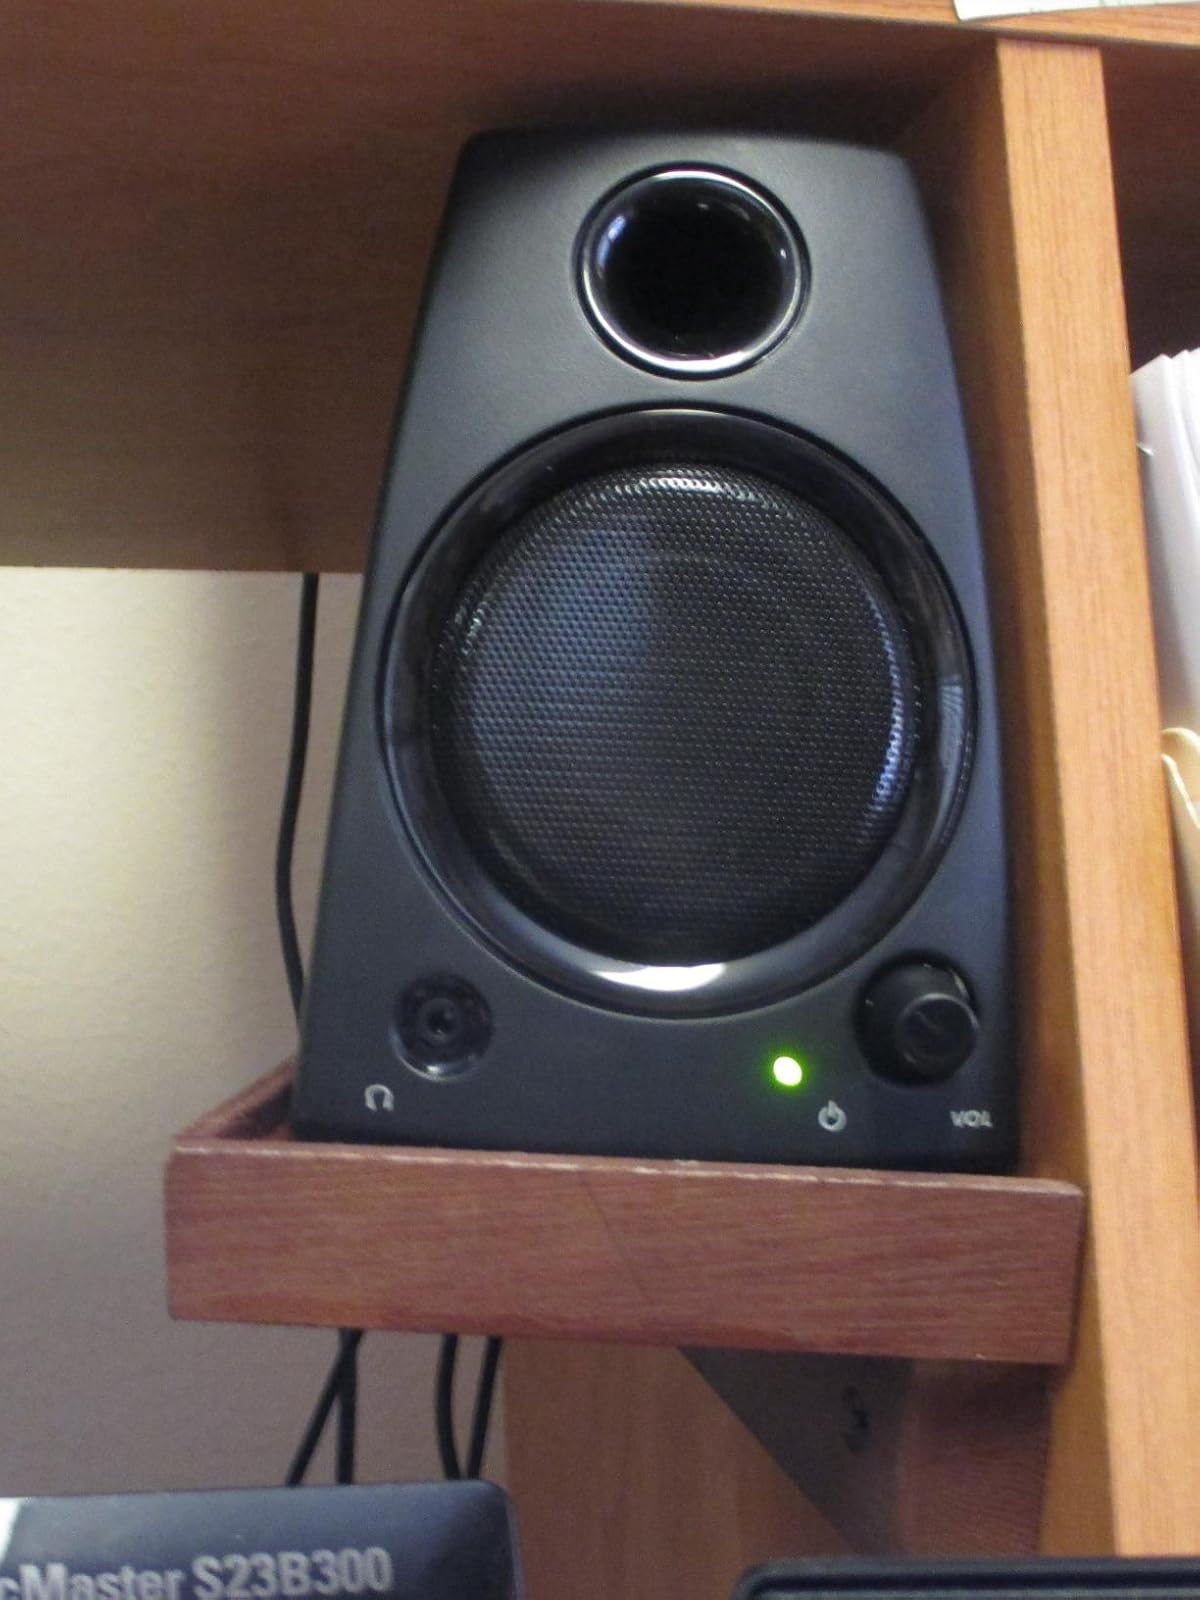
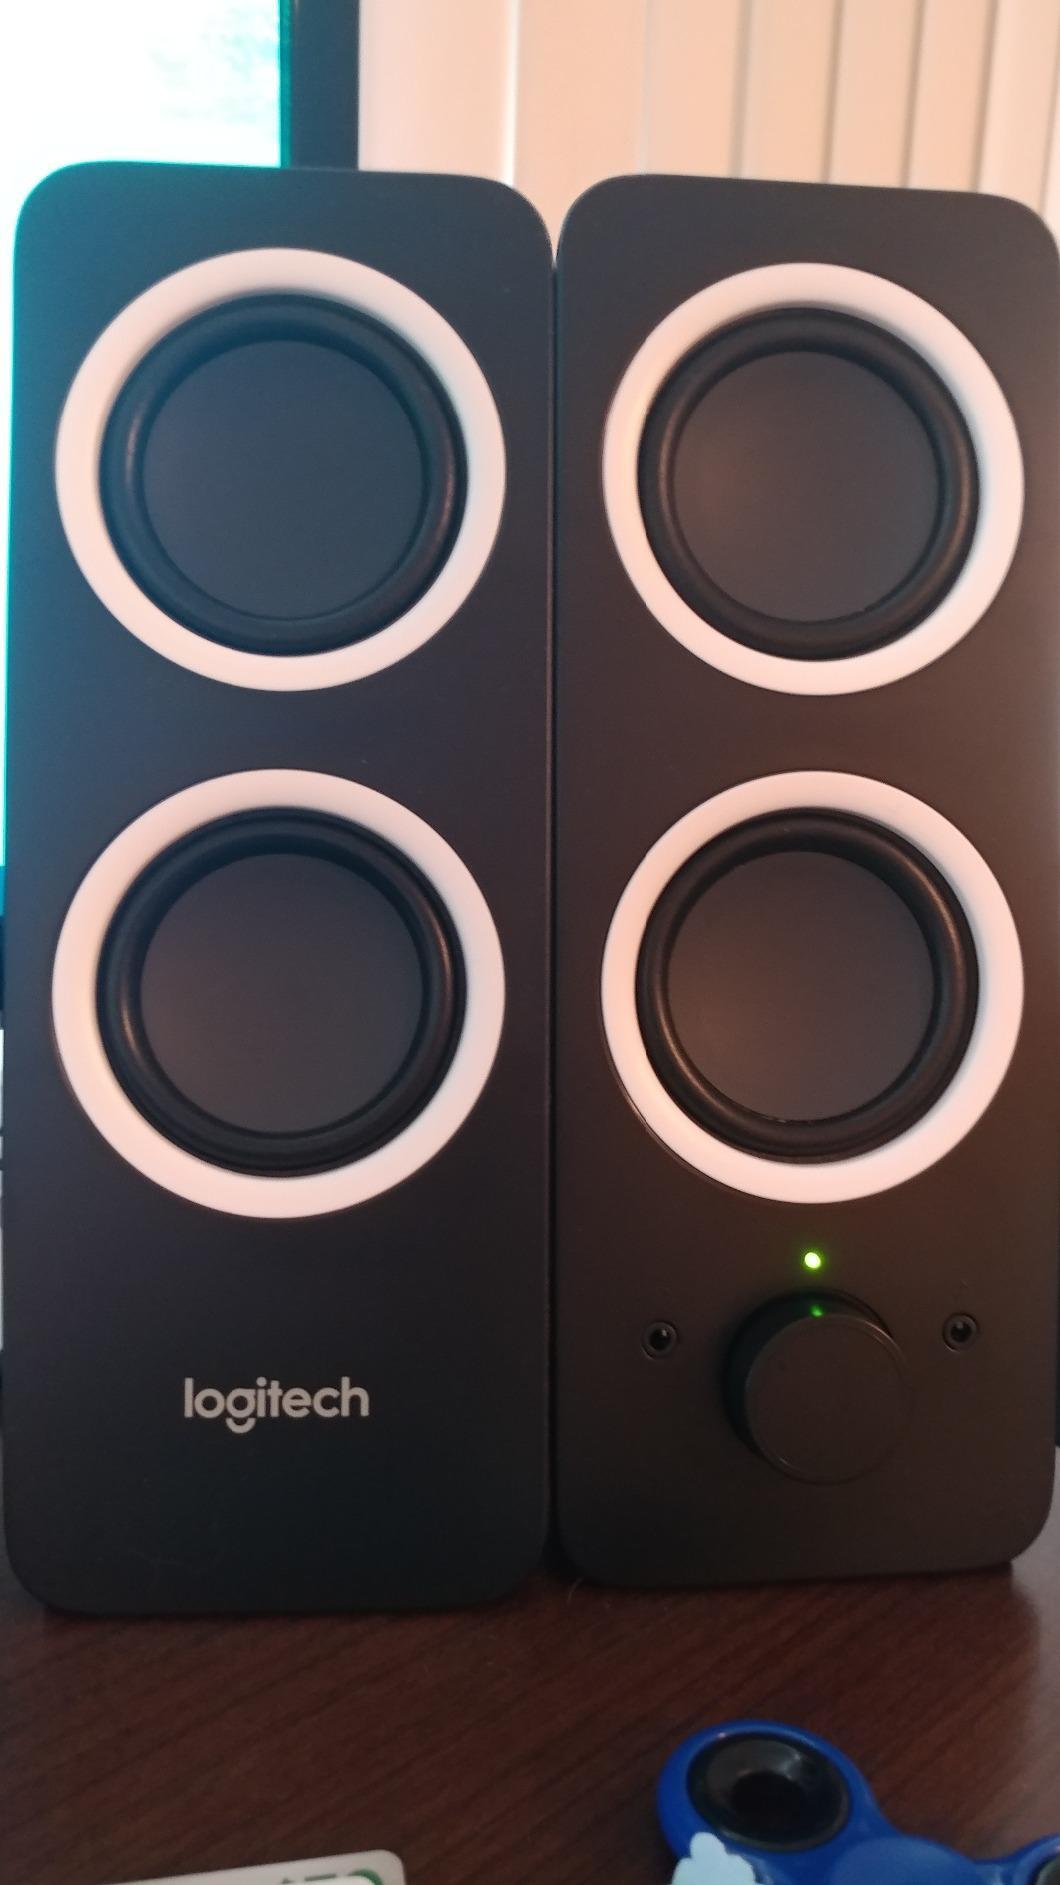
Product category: speaker
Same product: no